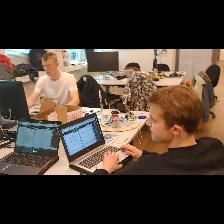
Label: Human